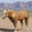
Label: horse